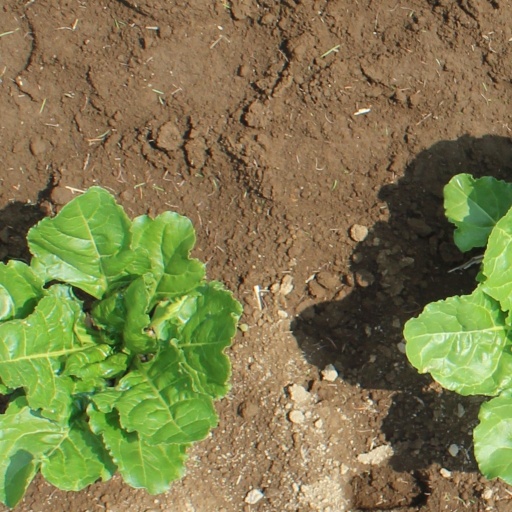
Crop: sugar beet